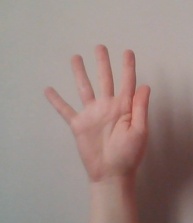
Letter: sheen